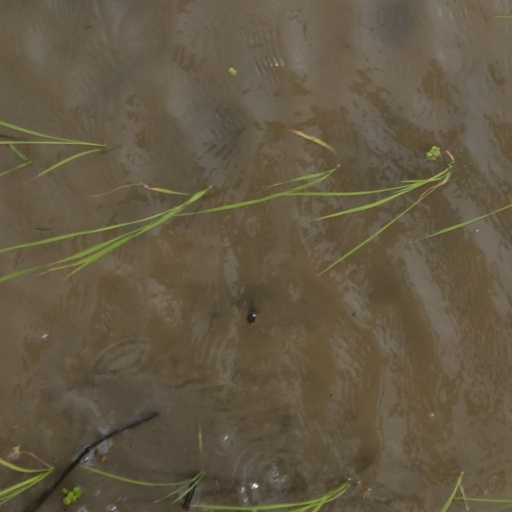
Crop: rice